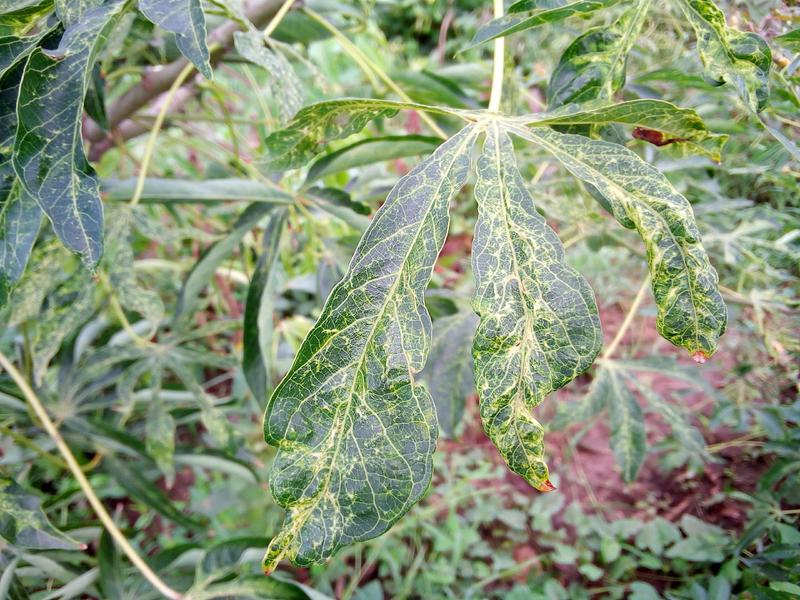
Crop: cassava
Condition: green_mottle